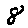
Label: 8